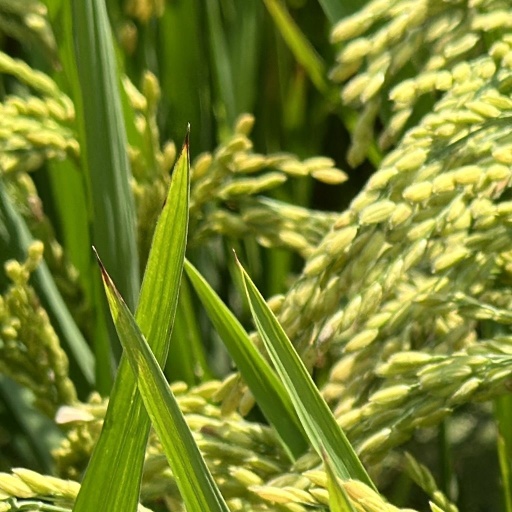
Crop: rice